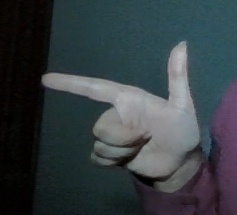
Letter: yaa